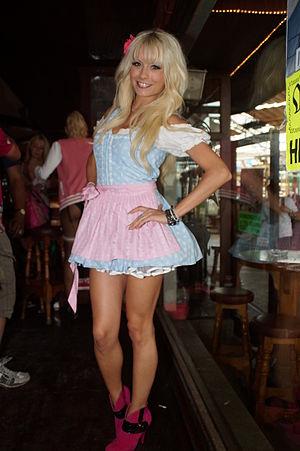
Mia Magma, également appelée Mia Miya ou Mia Julia, de son vrai nom Mia Julia Brückner, est une chanteuse et actrice de films pornographiques allemande.